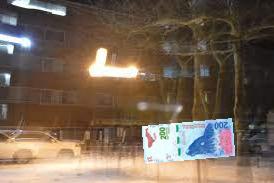
Denominación: 200